Athletics at the 2019 African Games – Men's javelin throw

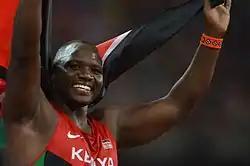
Julius Yego at World championship in athletics 2015

The men's javelin throw event at the 2019 African Games was held on 30 August in Rabat.